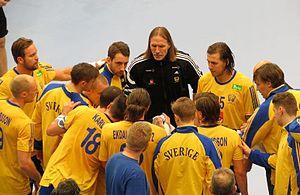
Staffan Olsson, né le 26 mars 1964 à Uppsala, est un ancien joueur suédois de handball. Il est désormais entraîneur. Cadre de l'équipe nationale de Suède, il est notamment quadruple Champion d'Europe, double Champion du monde, mais n'a jamais remporté l'or olympique, s'inclinant en finale par quatre fois.